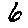
Label: 6